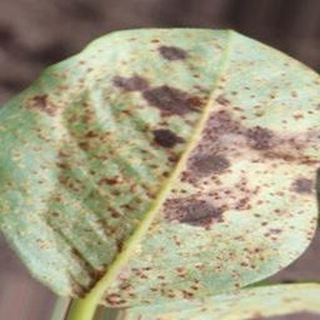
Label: groundnut_rust